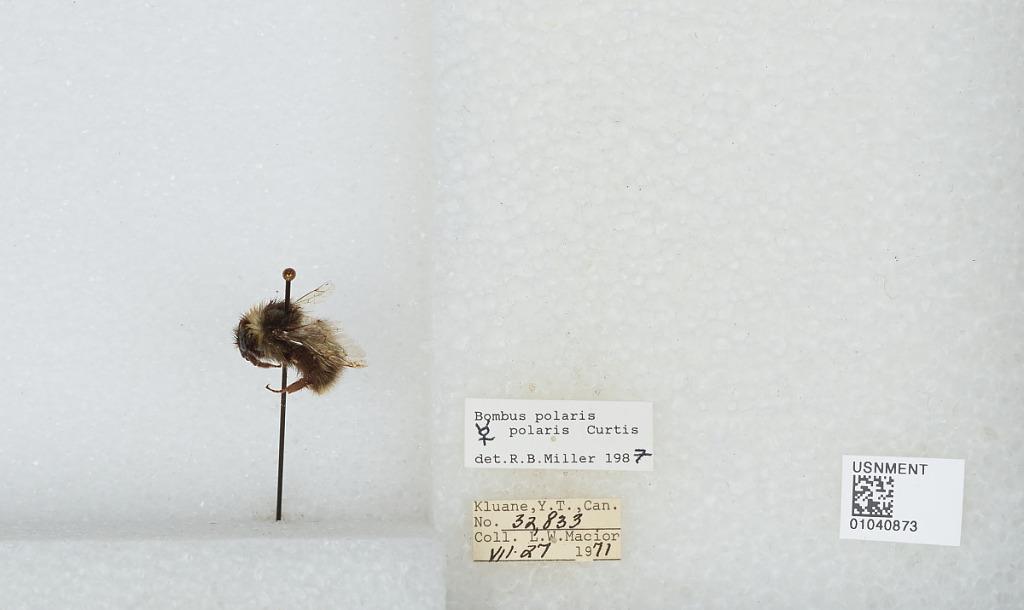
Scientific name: Bombus (Alpinobombus) polaris Curtis
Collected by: L. Macior
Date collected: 1971-7-27
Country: Canada
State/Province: Yukon Territory
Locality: Kluane
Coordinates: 60.75, -139.5
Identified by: Miller, R. B.